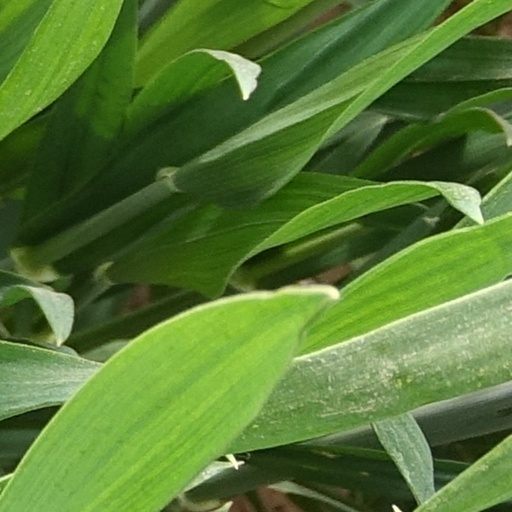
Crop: wheat